Massoud Arabshahi

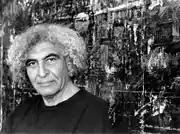
Massoud Arabshahi in 2007

Massoud Arabshahi (1935 – 2019), was an Iranian painter, and bas-relief sculptor. He was a leading member of the Saqqakhaneh movement, and was known for his conceptual artwork. Arabshahi had worked in Tehran, Paris, and California.